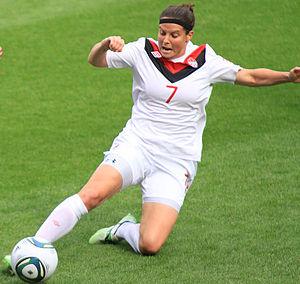
Rhian Wilkinson est une joueuse canadienne de soccer née le 12 mai 1982 à Pointe-Claire au Québec.